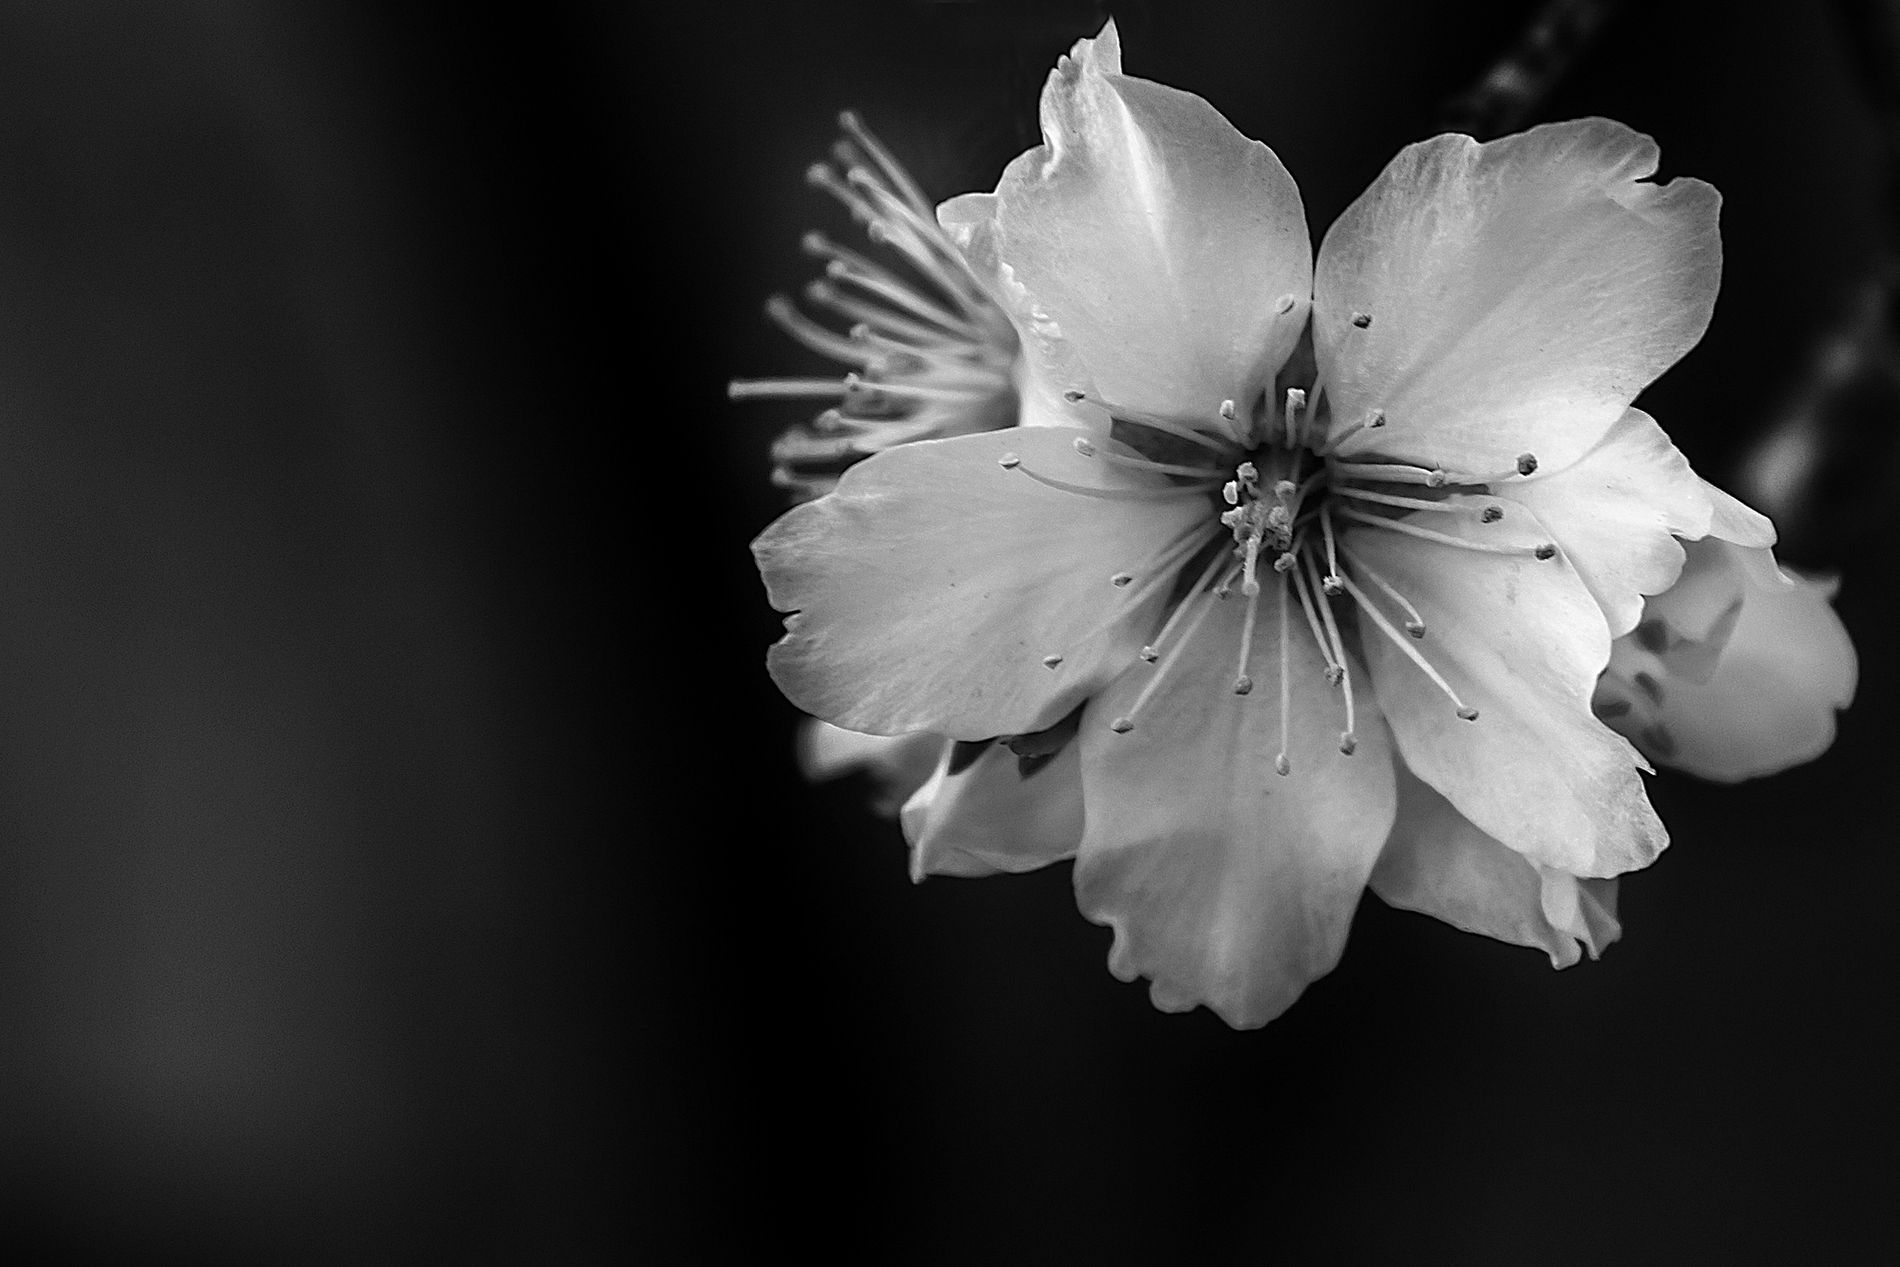
Close-up of a Flower.
The image shows a close-up of a delicate flower with soft petals and detailed stamens. The background is dark and blurred, making the flower stand out.
The image captures a close-up of a delicate flower in black and white. The soft petals and detailed stamens stand out against a dark, blurred background. The lighting is gentle, creating a calm and artistic mood. The photograph focuses on the flower’s intricate details, highlighting its natural beauty.
Labels: Plant, Pollen, Flower, Geranium, Petal, Anther, Face, Head, Person, Rose, Anemone, Background
Camera: Canon Canon EOS 6D
Lens: EF24-105mm f/4L IS USM, Canon EF 24-105mm f/4L IS
Aperture: F5.6
Exposure: 1/100 sec
ISO: 250
Focal length: 105.0 mm